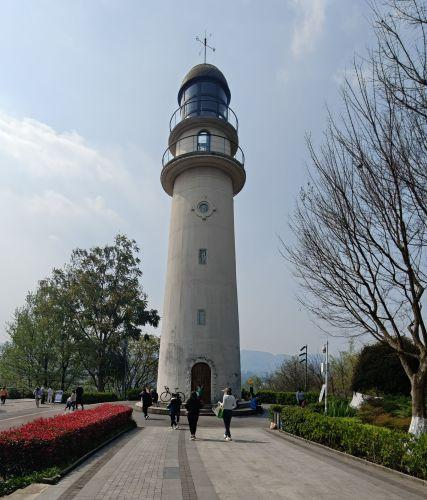
地标名称：时光灯塔
所在城市：重庆市·渝北区